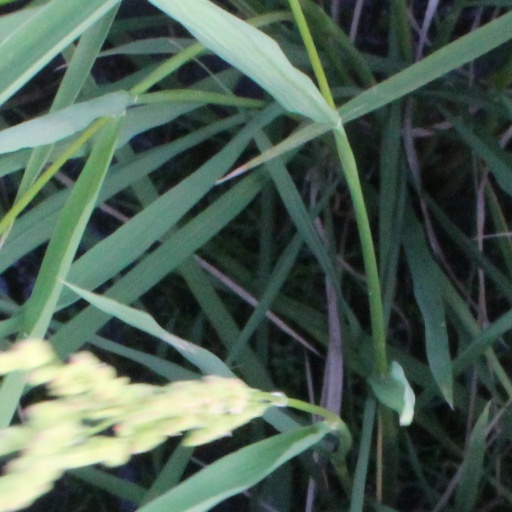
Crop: rice